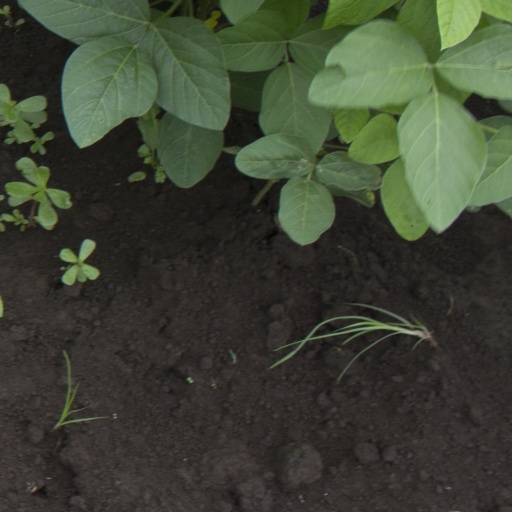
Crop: soybean